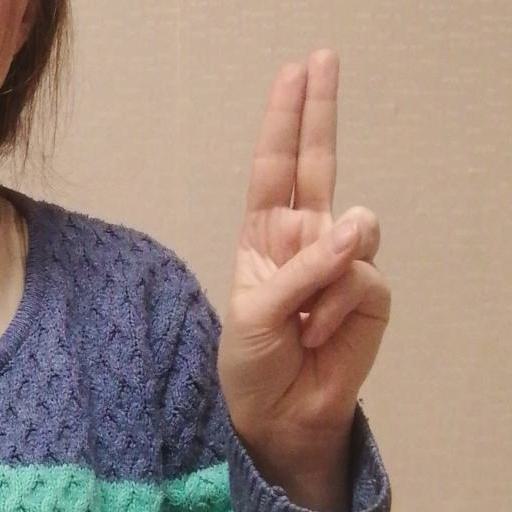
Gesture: two_up